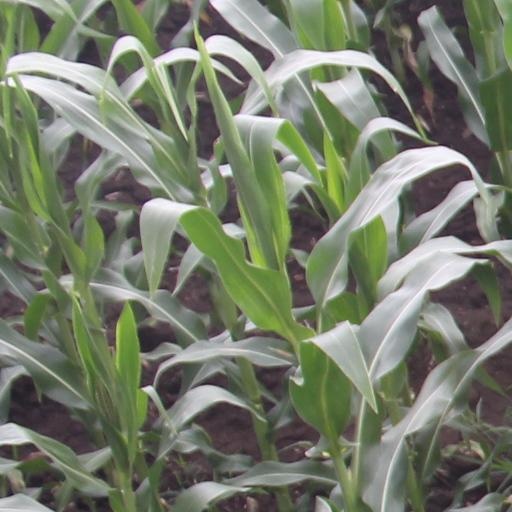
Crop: maize; corn